Breitenbush, Oregon

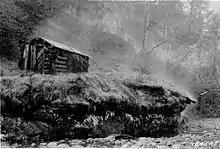
Steam house on Mansfield's property

In May 1903, Mansfield encountered a temporary setback when the Federal government ruled against Mansfield's claim to the springs by means of the homestead act, the immediate area having become part of the Cascade Forest Reserve by proclamation of President Grover Cleveland in 1893. The issue came to a head in 1901, when a forest superintendent challenged Mansfield's claim to the land. The land office in Oregon City initially heard the case, ruling in favor of Mansfield. On appeal by the forest superintendent, a commissioner for the Federal government's general land office reversed the local decision; several witnesses had testified that, in frequenting the springs, they observed the land to be vacant, unappropriated public lands lacking any considerable improvements made by Mansfield.